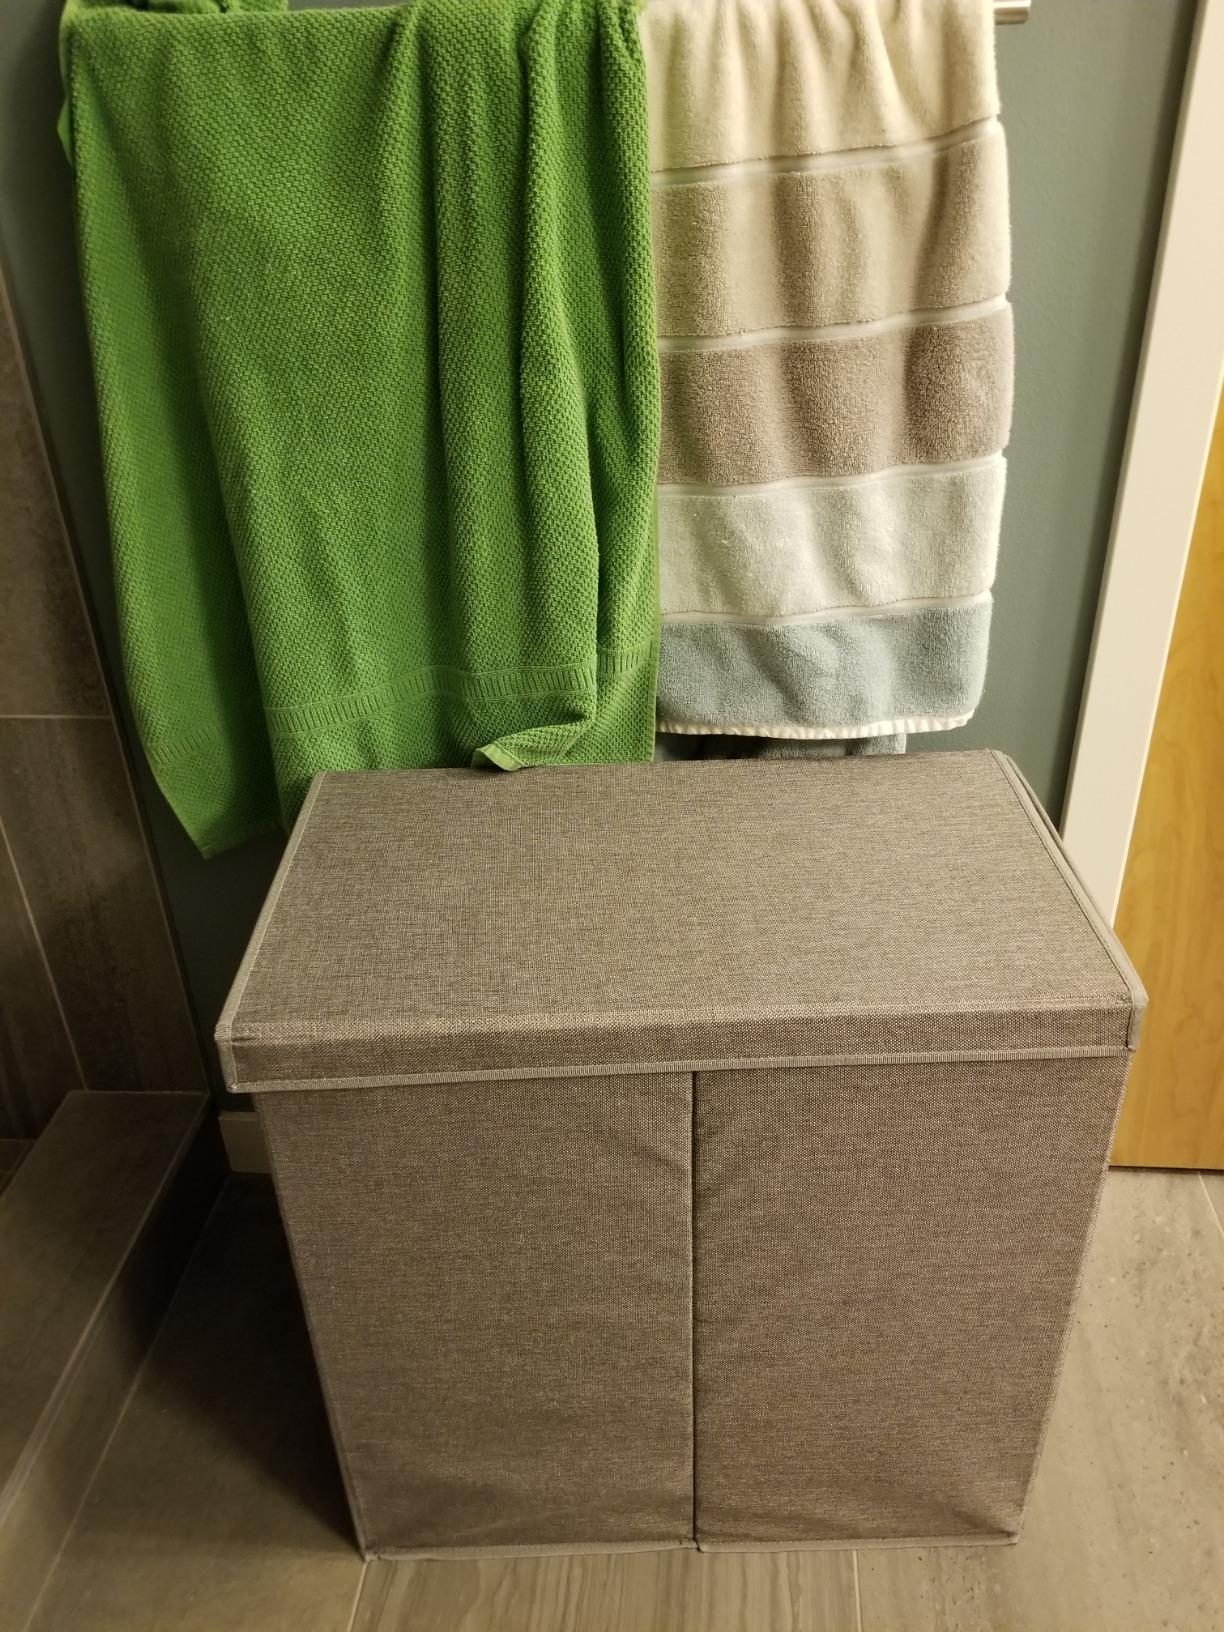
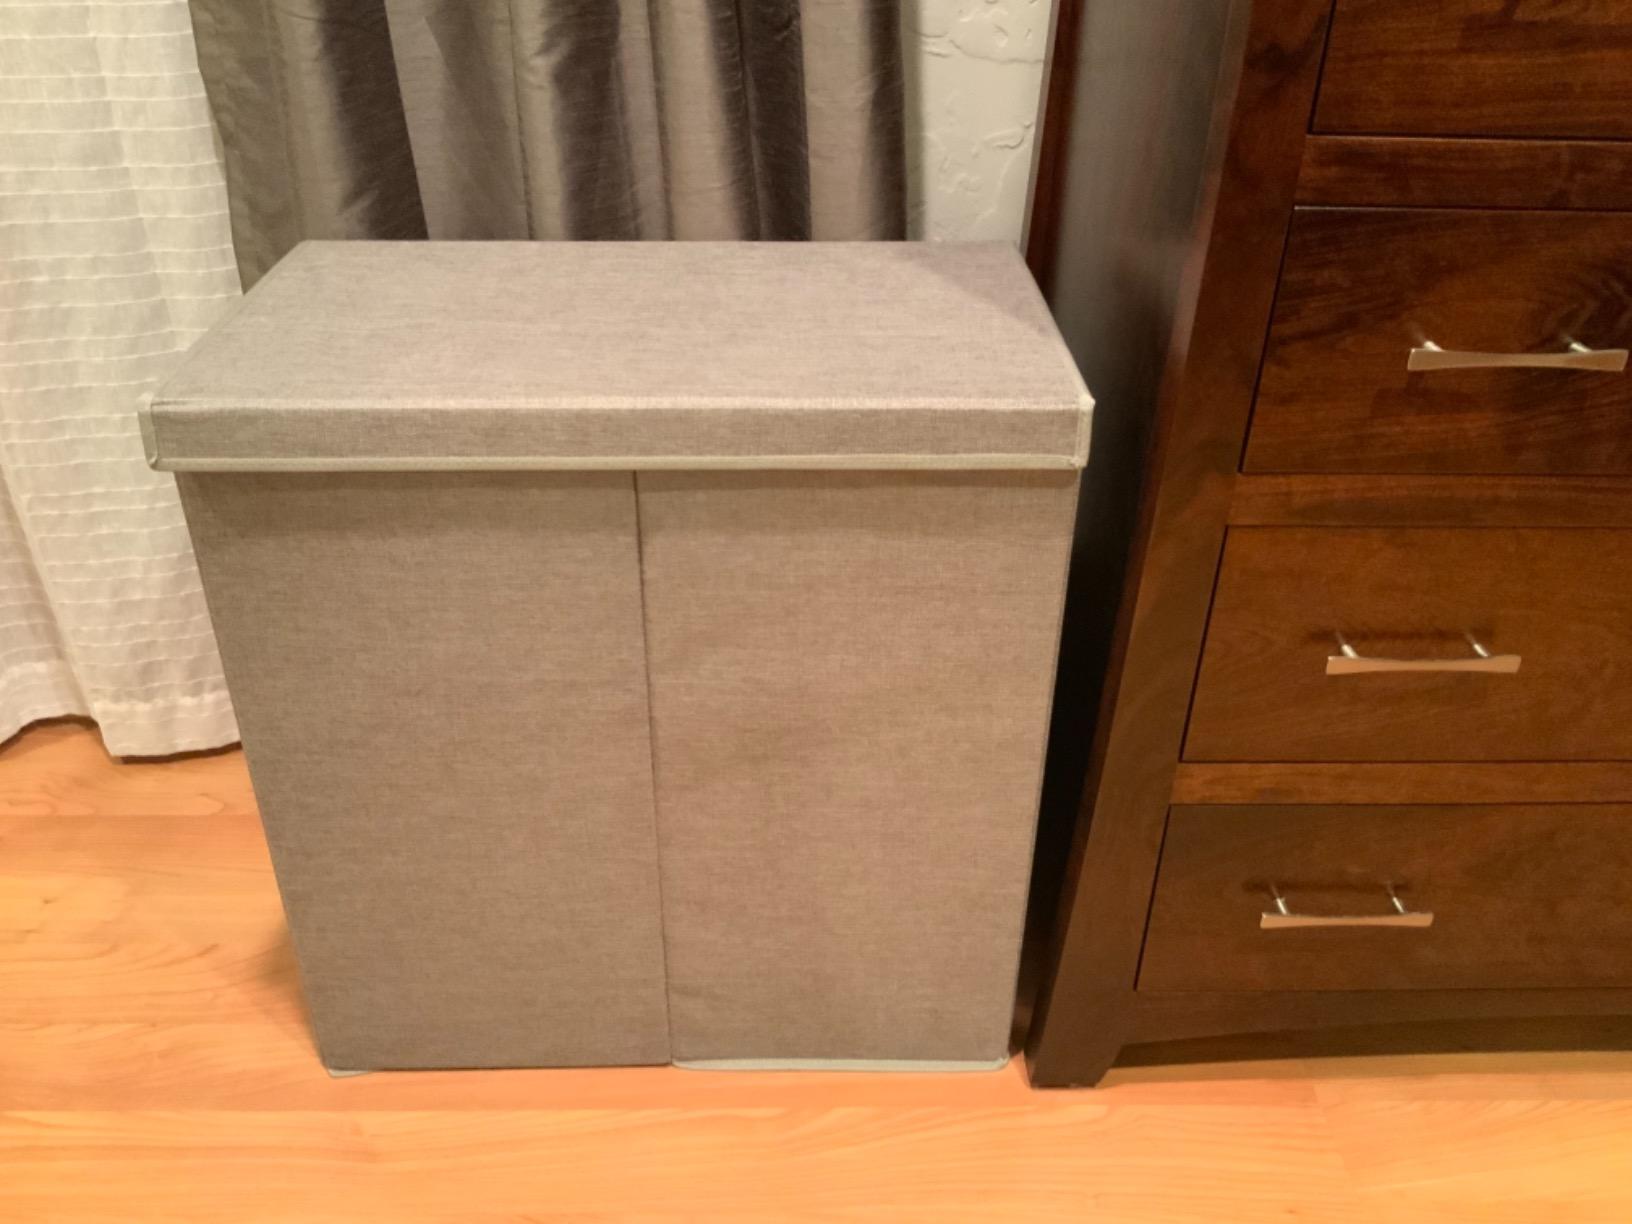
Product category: items_hamper
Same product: yes